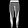
Label: Trouser